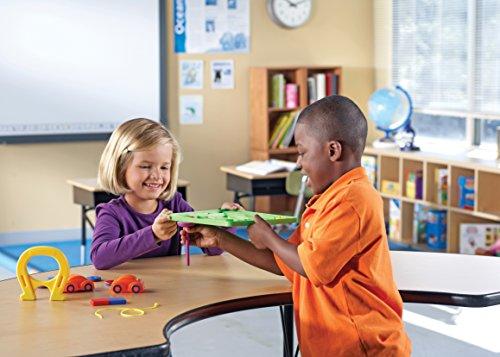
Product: Learning Resources STEM Magnets Activity Set, Science Lessons, 24 Pieces, Ages 5+
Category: Toys & Games | Learning & Education | Science Kits & Toys
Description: INTRODUCE young children to science, technology, engineering, and math while discovering the wonders of magnetism through early scientific exploration.
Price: $30.67
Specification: ProductDimensions:14x10.1x3inches|ItemWeight:0.8ounces|ShippingWeight:1.98pounds(Viewshippingratesandpolicies)|DomesticShipping:ItemcanbeshippedwithinU.S.|InternationalShipping:ThisitemcanbeshippedtoselectcountriesoutsideoftheU.S.LearnMore|ASIN:B01A5YMB98|Itemmodelnumber:LER2833|Manufacturerrecommendedage:5-10years